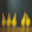
Label: pear